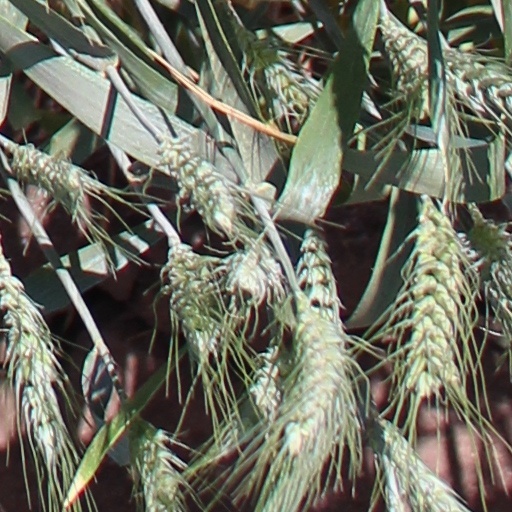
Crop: wheat